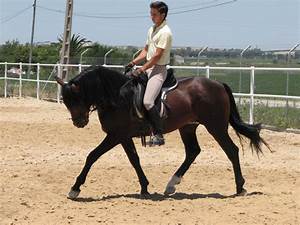
Label: horse